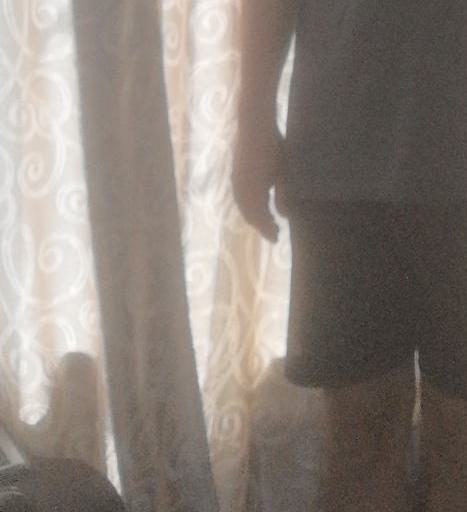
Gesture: no_gesture